Hjørundfjord Church

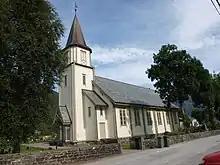
View of the church

Hjørundfjord Church is a parish church of the Church of Norway in Ørsta Municipality in Møre og Romsdal county, Norway. It is located in the village of Sæbø on the west coast of the Hjørundfjorden. It is the church for the Hjørundfjord parish which is part of the Søre Sunnmøre prosti (deanery) in the Diocese of Møre. The white, wooden church was built in a long church design in 1880 using plans drawn up by the architect Johannes Henrik Nissen. The church seats about 480 people.